Al Kharaitiyat

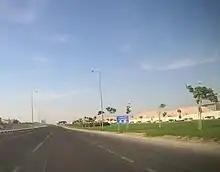
Sign for Al Kharaitiyat on New Al Hateem Street.

"Kharaitiyat" is the plural form of the Arabic term "khurat", which roughly translates to "map-like". The town received its name from a nearby depression that was named for its uneven and winding terrain, presenting a map-like appearance.